Santa Gertrudis Asistencia

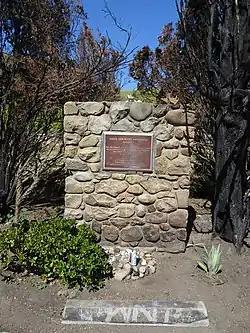
Santa Gertrudis Asistencia Monument, April 2018

The Santa Gertrudis Asistencia, also known as the Santa Gertrudis Chapel, was an asistencia ("sub-mission") to the Mission San Buenaventura, part of the system of Spanish missions in Las Californias—Alta California. Built at an unknown date between 1792 and 1809, it was located approximately five miles from the main mission, inland and upstream along the Ventura River. The site was buried in 1968 by the construction of California State Route 33. Prior to the freeway's construction, archaeologists excavated and studied the site. A number of foundation stones were moved and used to create the Santa Gertrudis Asistencia Monument which was designated in 1970 as Ventura County Historic Landmark No. 11.